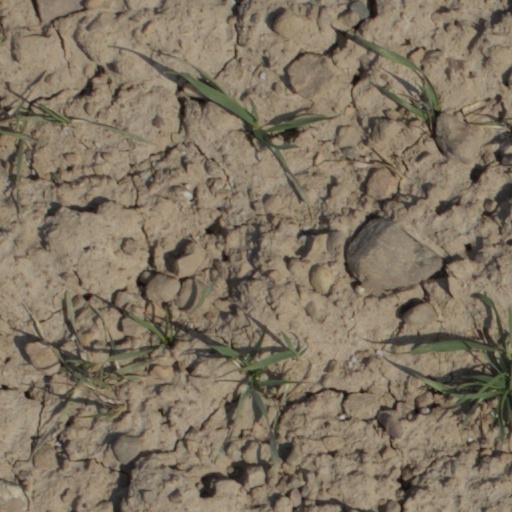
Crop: wheat